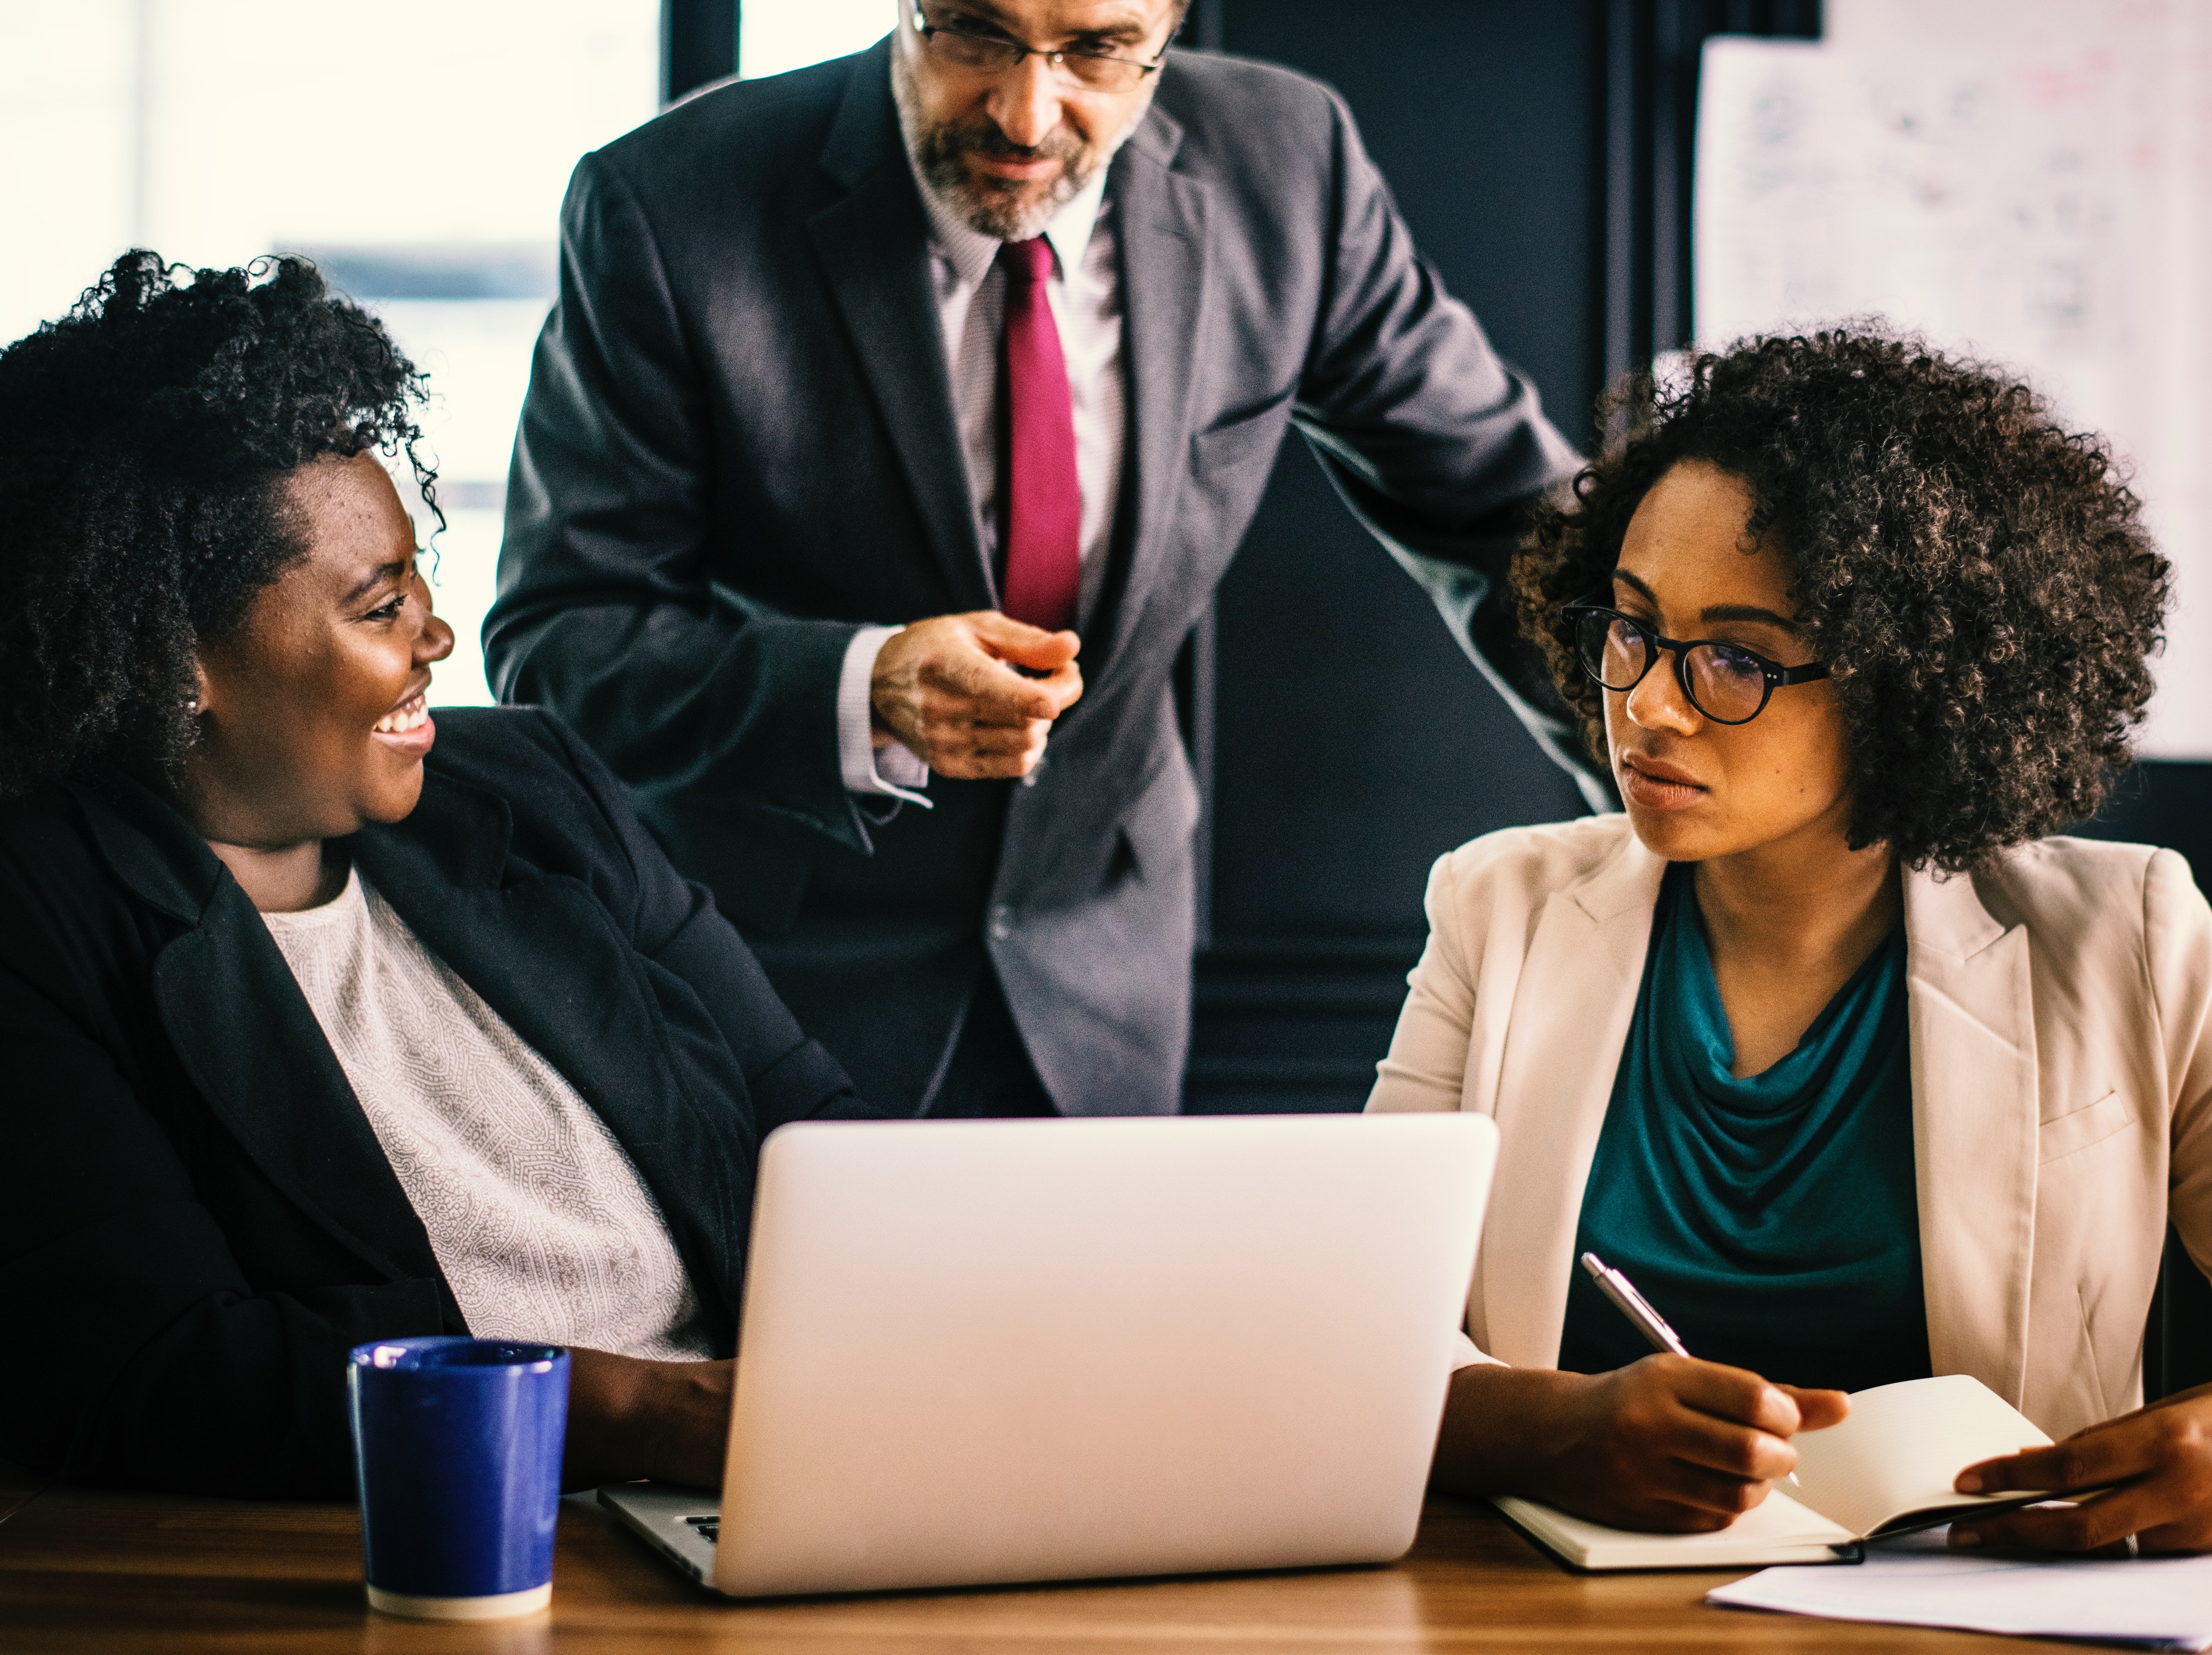
communication, conversation, human behavior, business, collaboration, electronic device, job